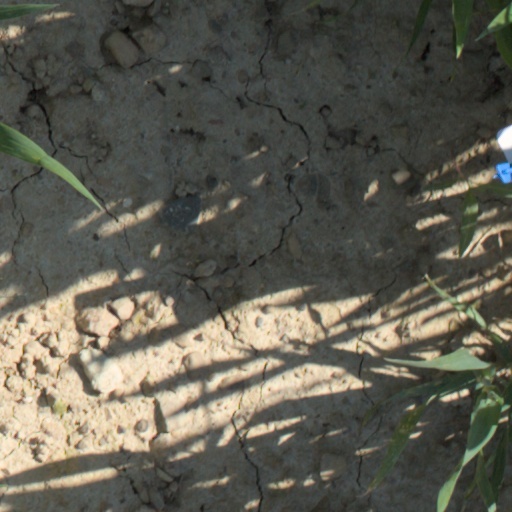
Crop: wheat